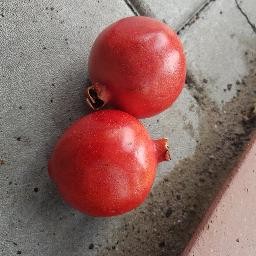
Fruit: Pomegranate
Quality: Good